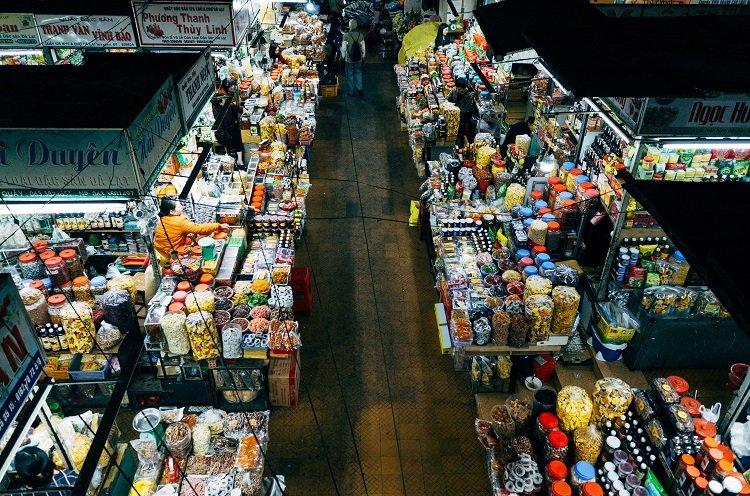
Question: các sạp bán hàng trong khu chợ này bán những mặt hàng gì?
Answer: bán những mặt hàng thực phẩm